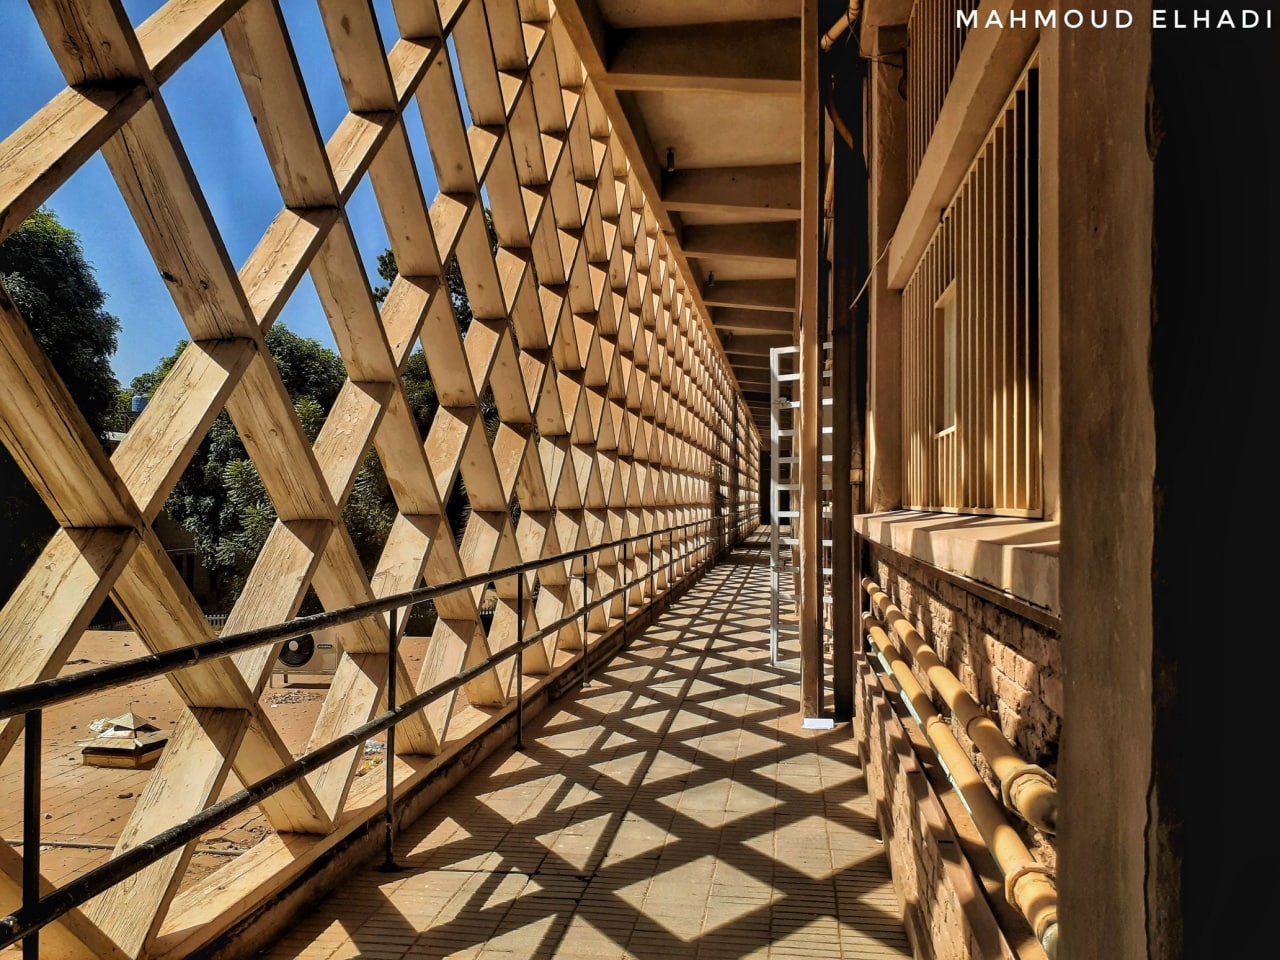
الوصف بالفصحى: ممر داخل مبنى بزخارف هندسية، وتدخل إليه ظلال
الوصف بالعامية السودانية: ممر في مبنى فيه زخارف هندسية وظلال داخلة
التصنيف: Urban & City Life
التصنيف الفرعي: Architectural Details